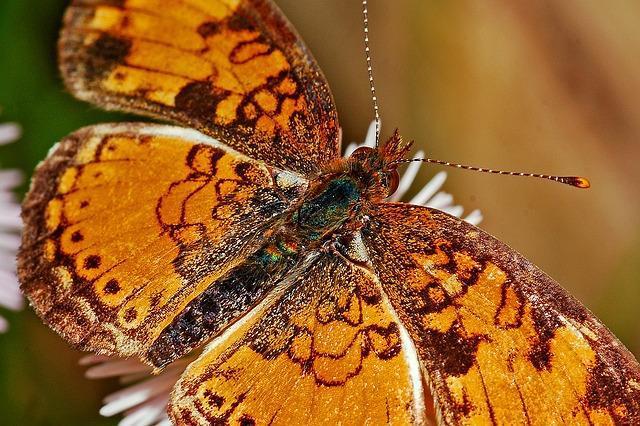
butterfly